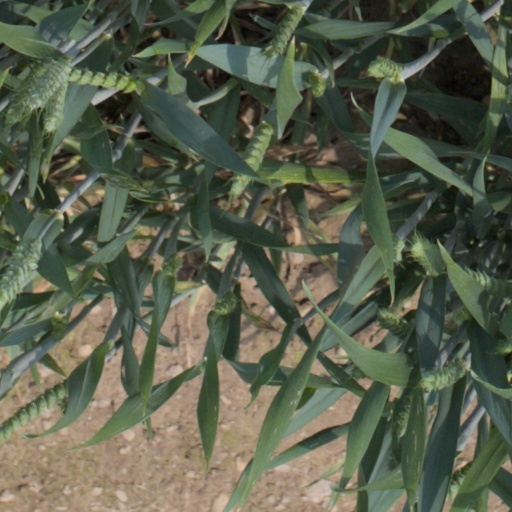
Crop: wheat